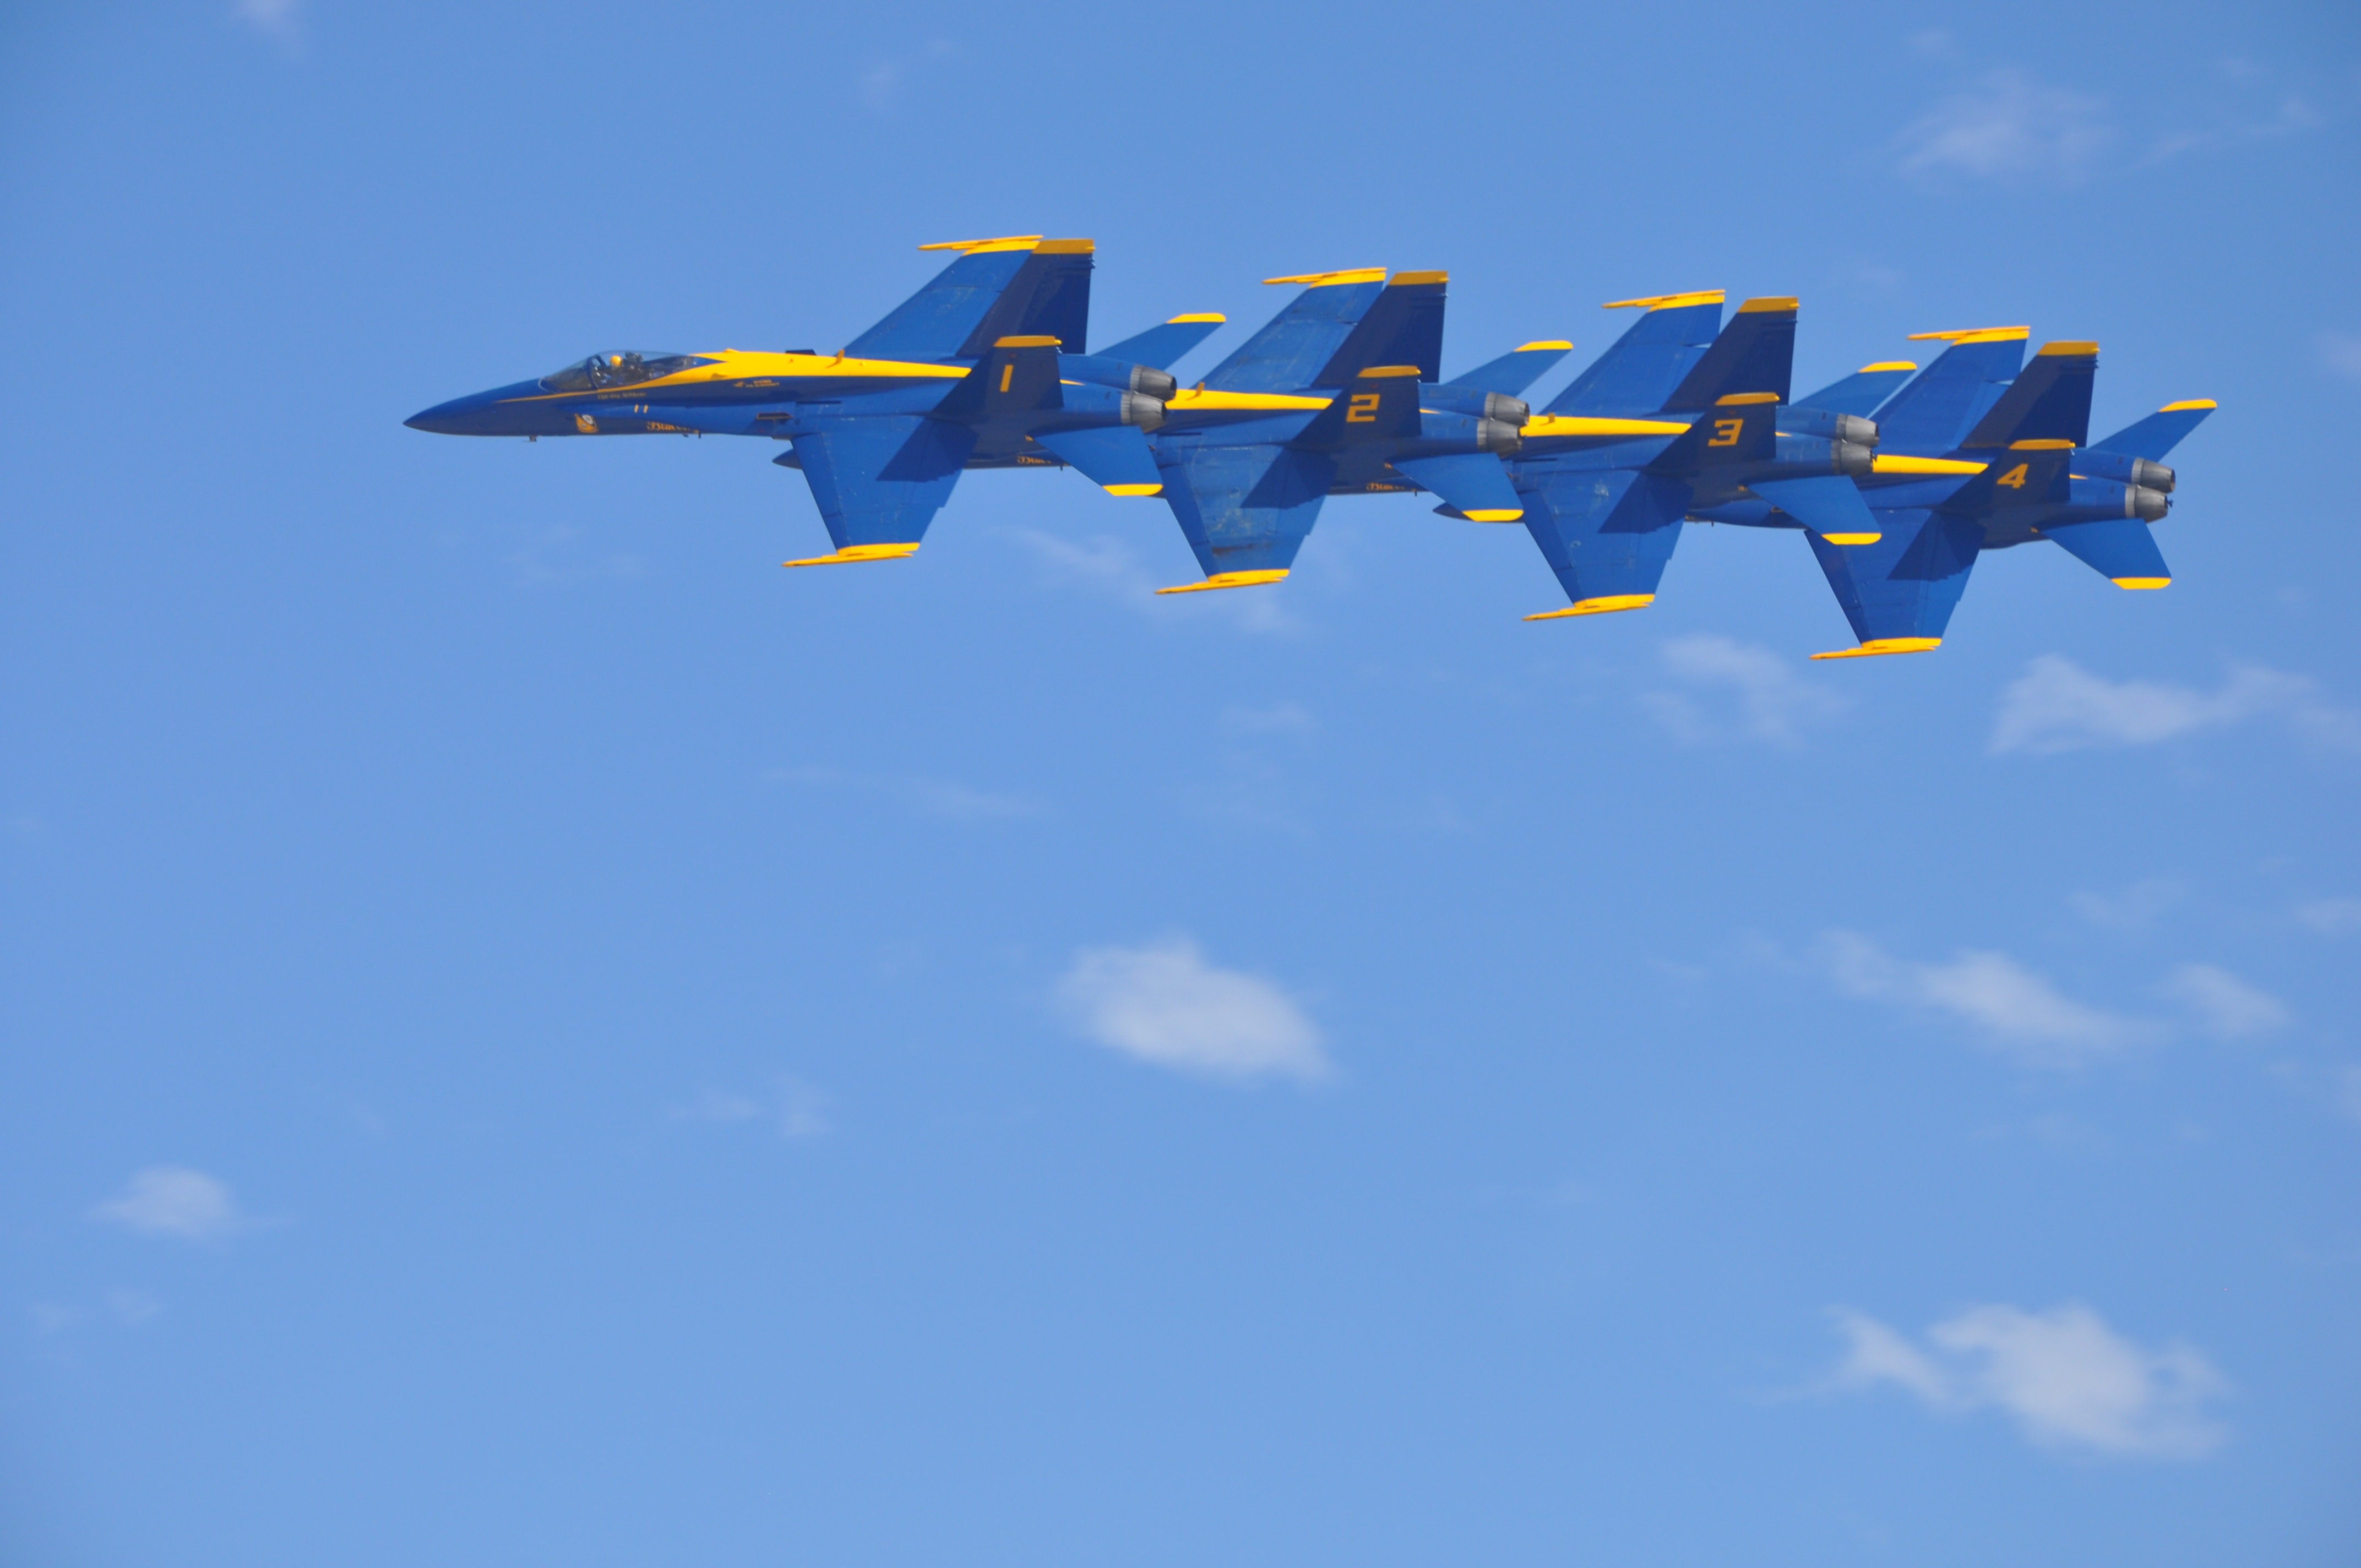
wing, sky, flying, airplane, aircraft, vehicle, aviation, flight, blue, speed, team, hornet, precision, navy, demonstration, fast, fighter, angels, jets, blue angels, air show, air force, jet aircraft, aerobatics, fighter aircraft, military aircraft, f 18, atmosphere of earth, general aviation